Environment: real
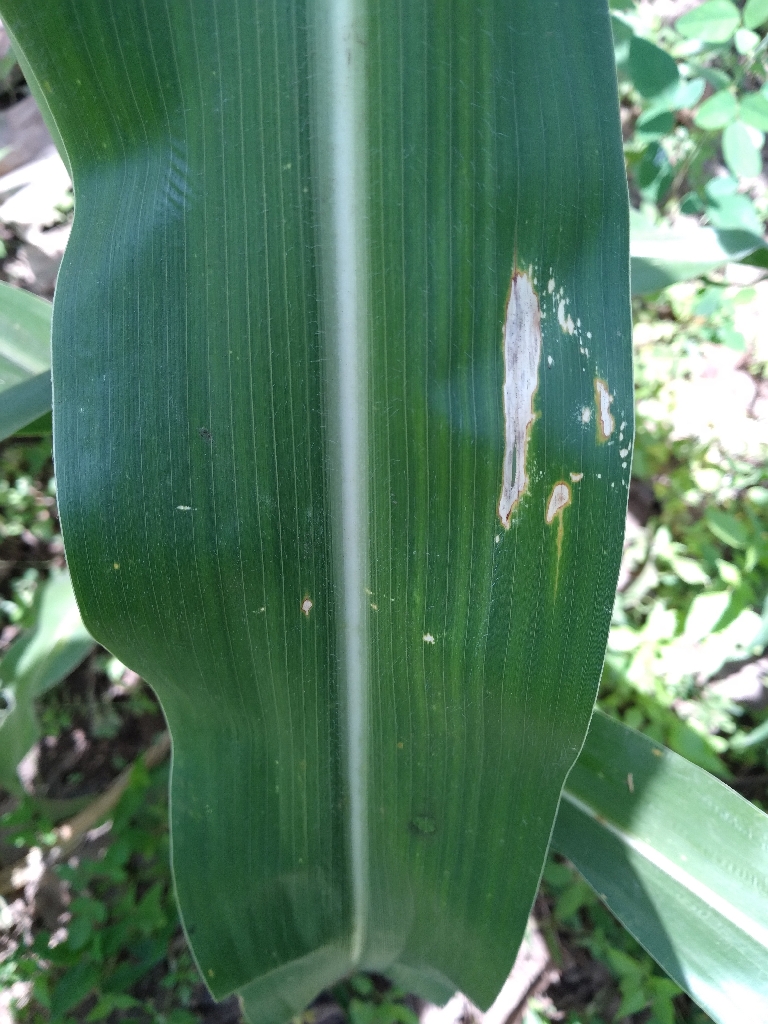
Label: northern_corn_leaf_blight